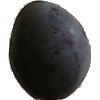
Label: Plum 3